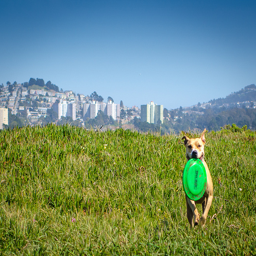
A brown dog running through a field carrying a green frisbee.
A dog runs holding a frisbee in its mouth in a field near the city.
A brown dog running through tall grass holding a disc.
A dog running through the grass with a frisbee.
A brown dog running in a grassy field holding a disc in his mouth.